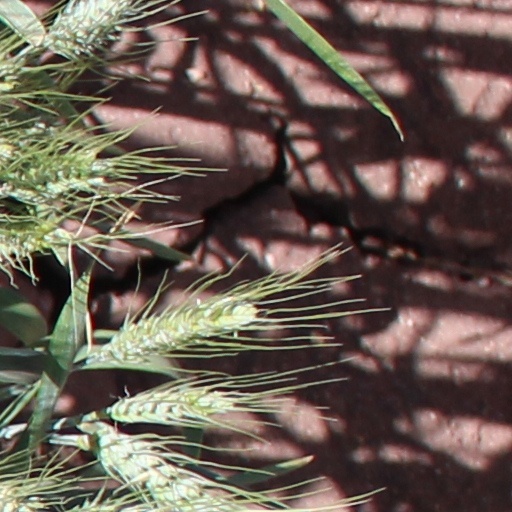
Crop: wheat